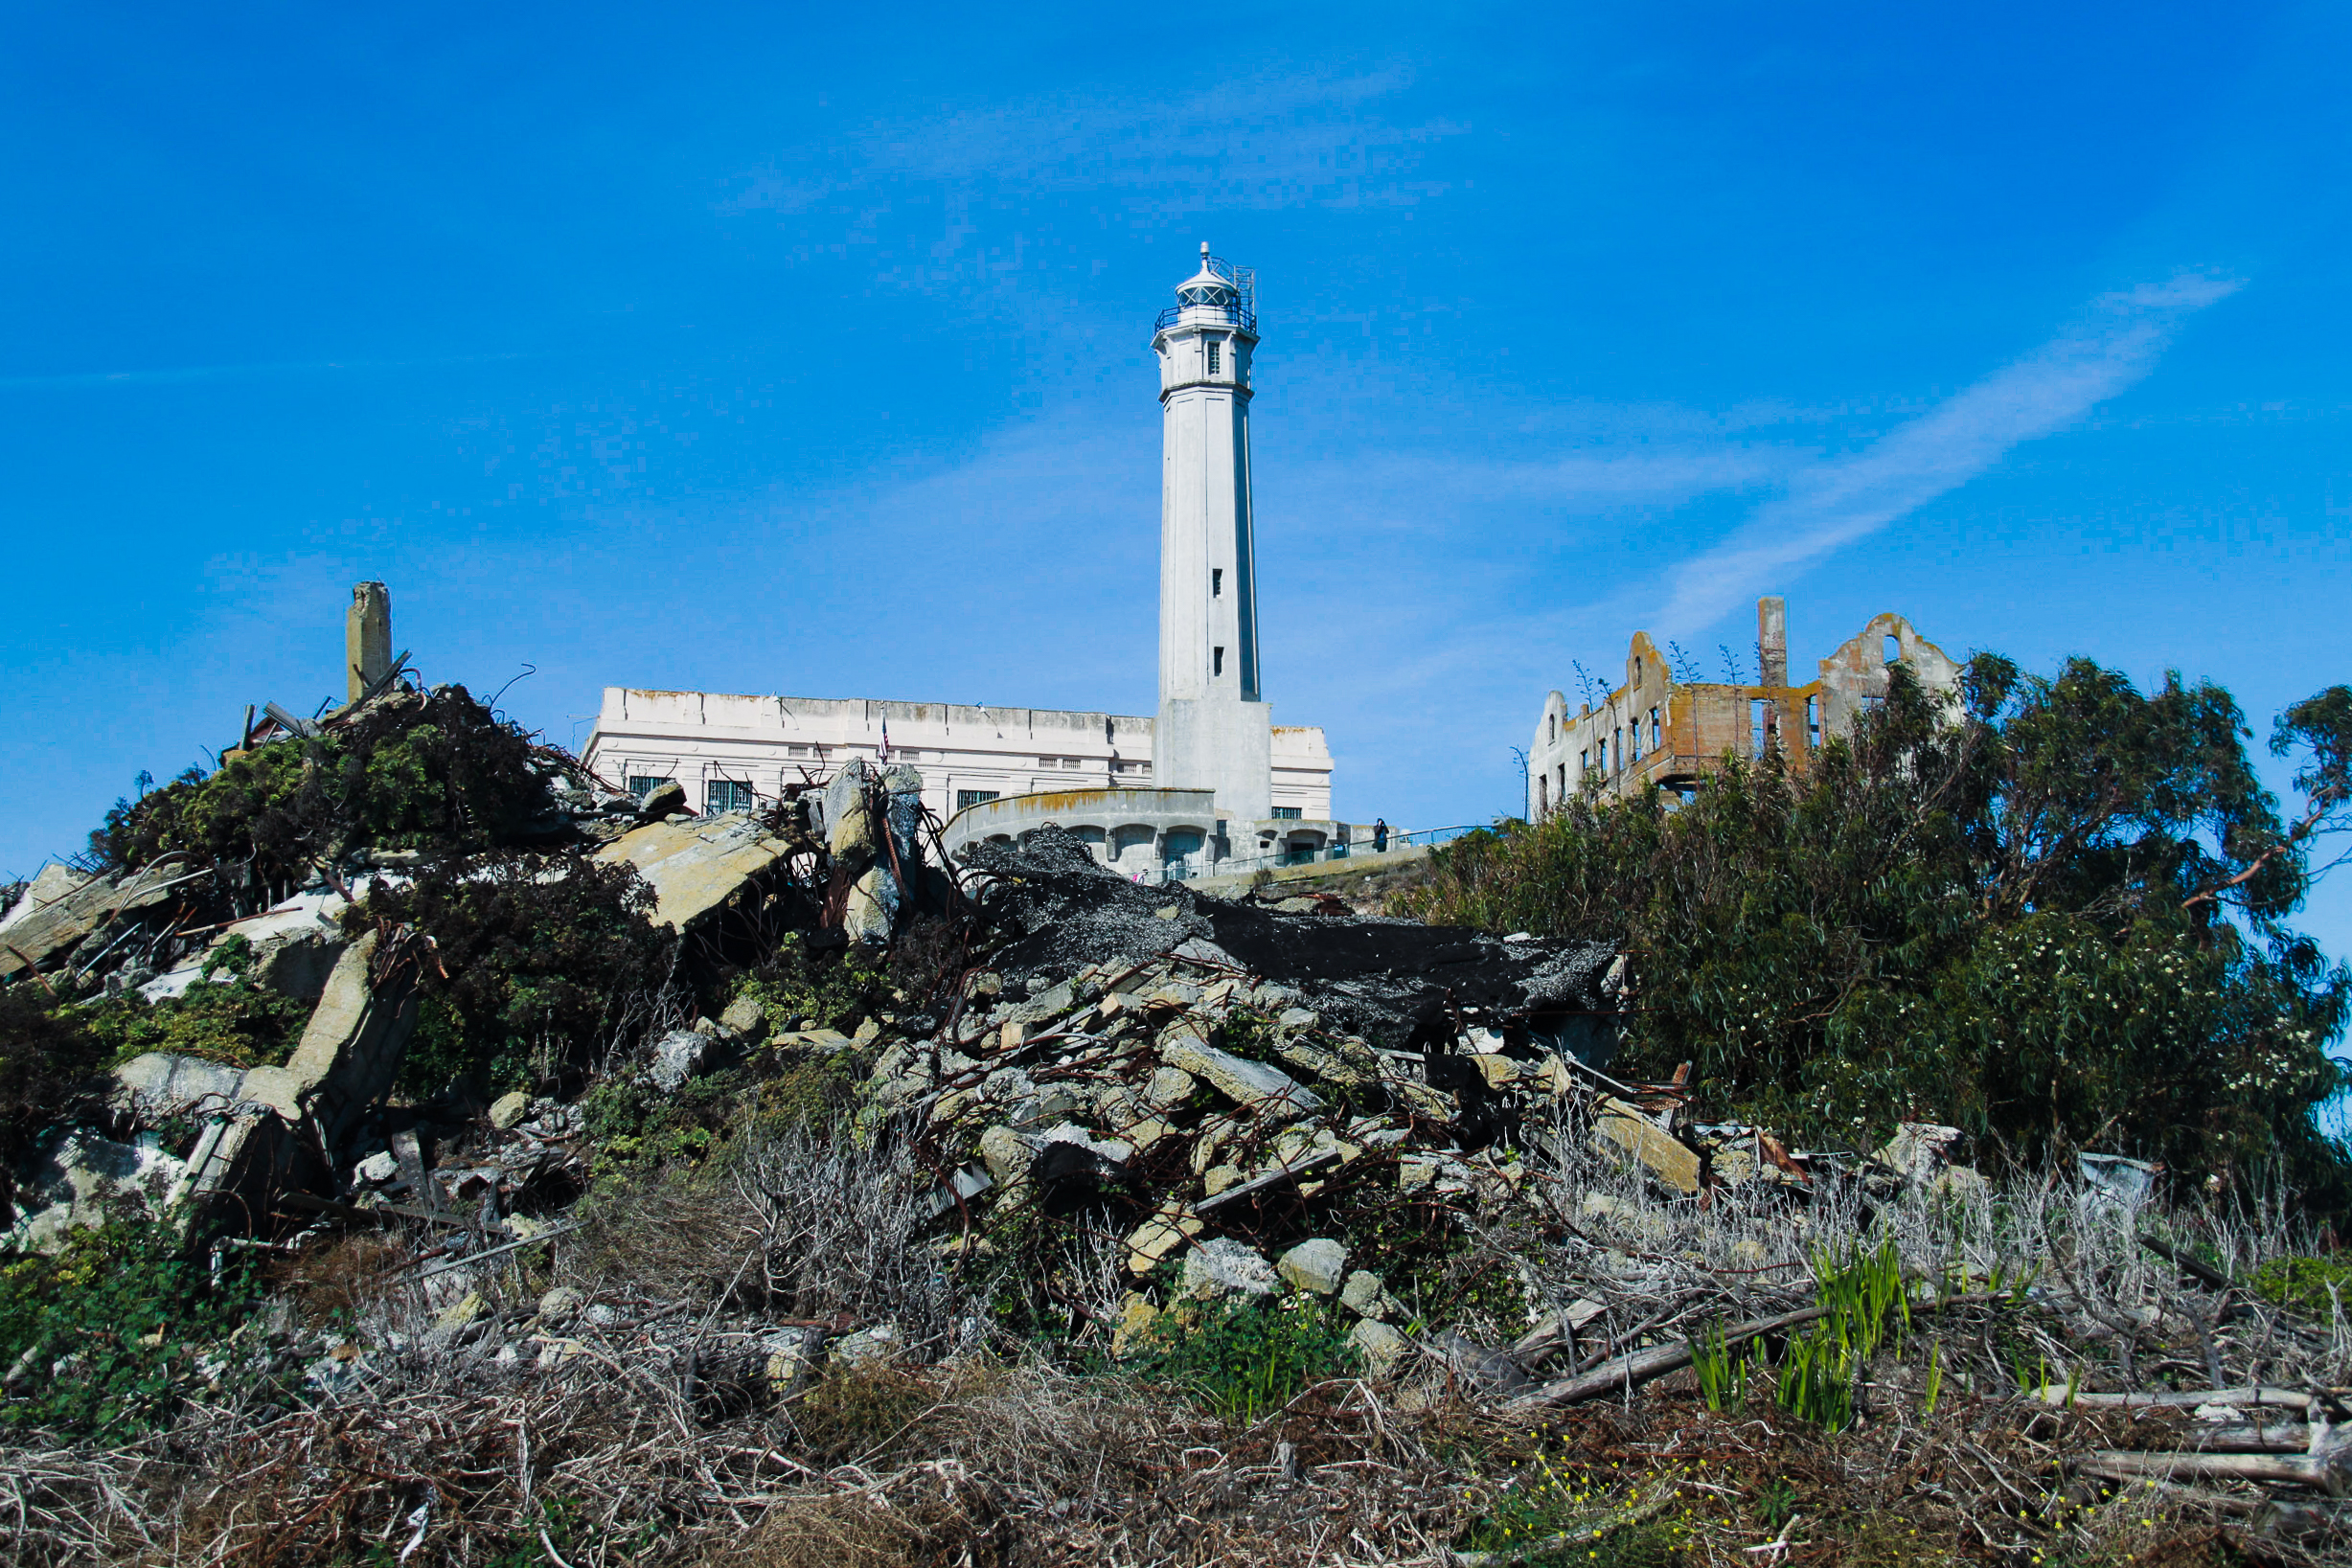
sea, coast, lighthouse, photo, tower, abandoned, california, sanfrancisco, estadosunidos, foto, argentina, us, jail, alcatraz, cape, rodrigoparedes, buenosaires, 160378, www160378com, sanfranciso